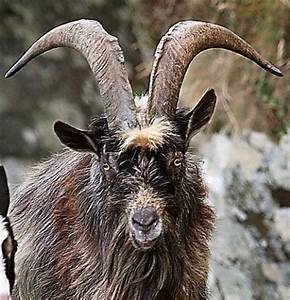
Label: sheep